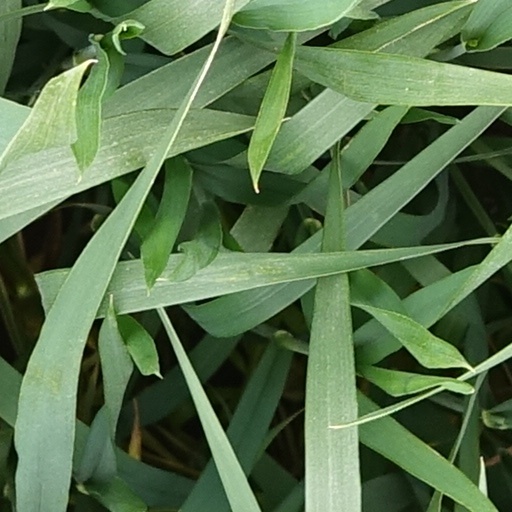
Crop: wheat